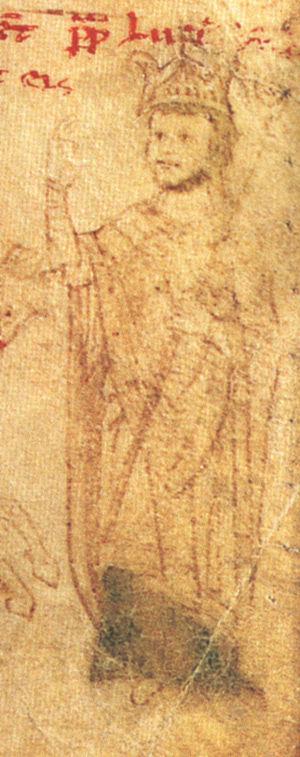
Cette page concerne l'année 1181 du calendrier julien.